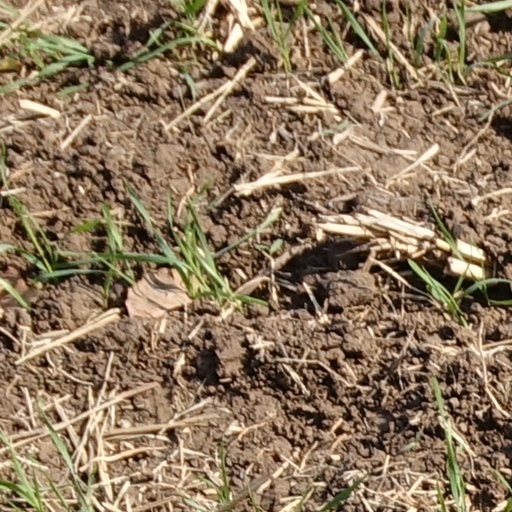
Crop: wheat